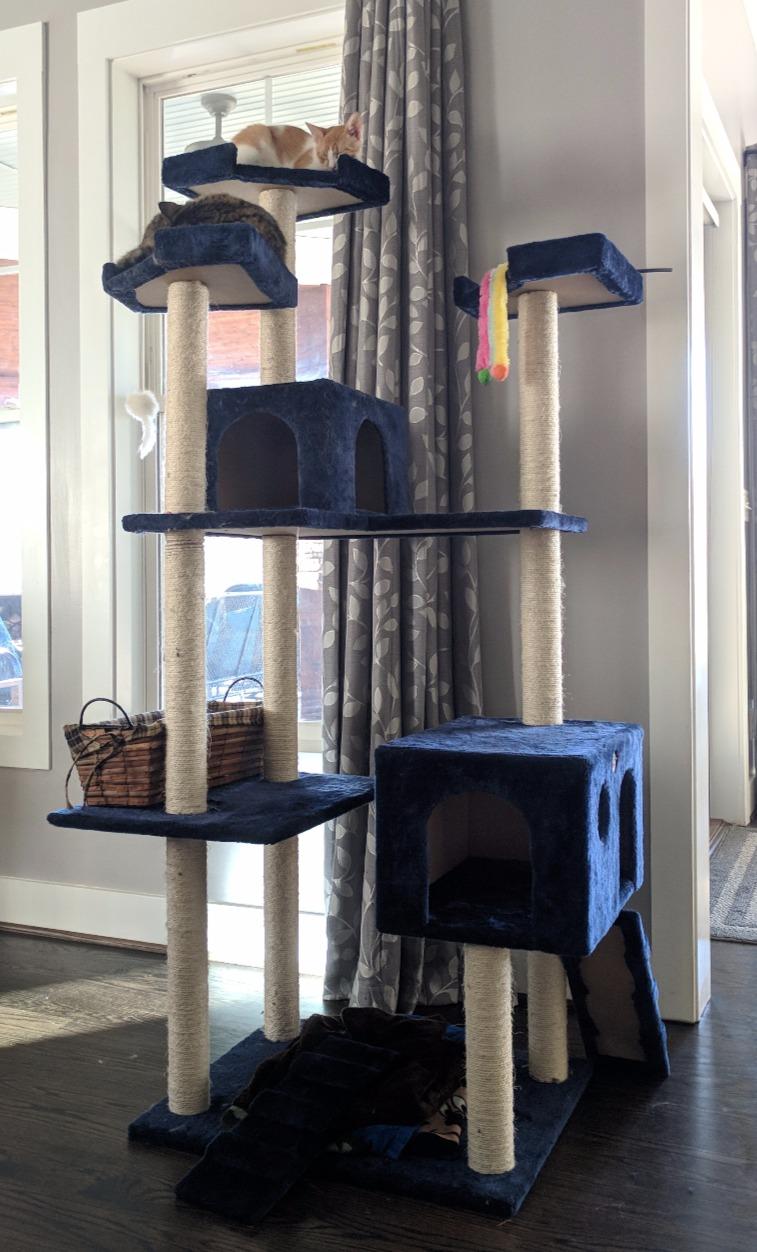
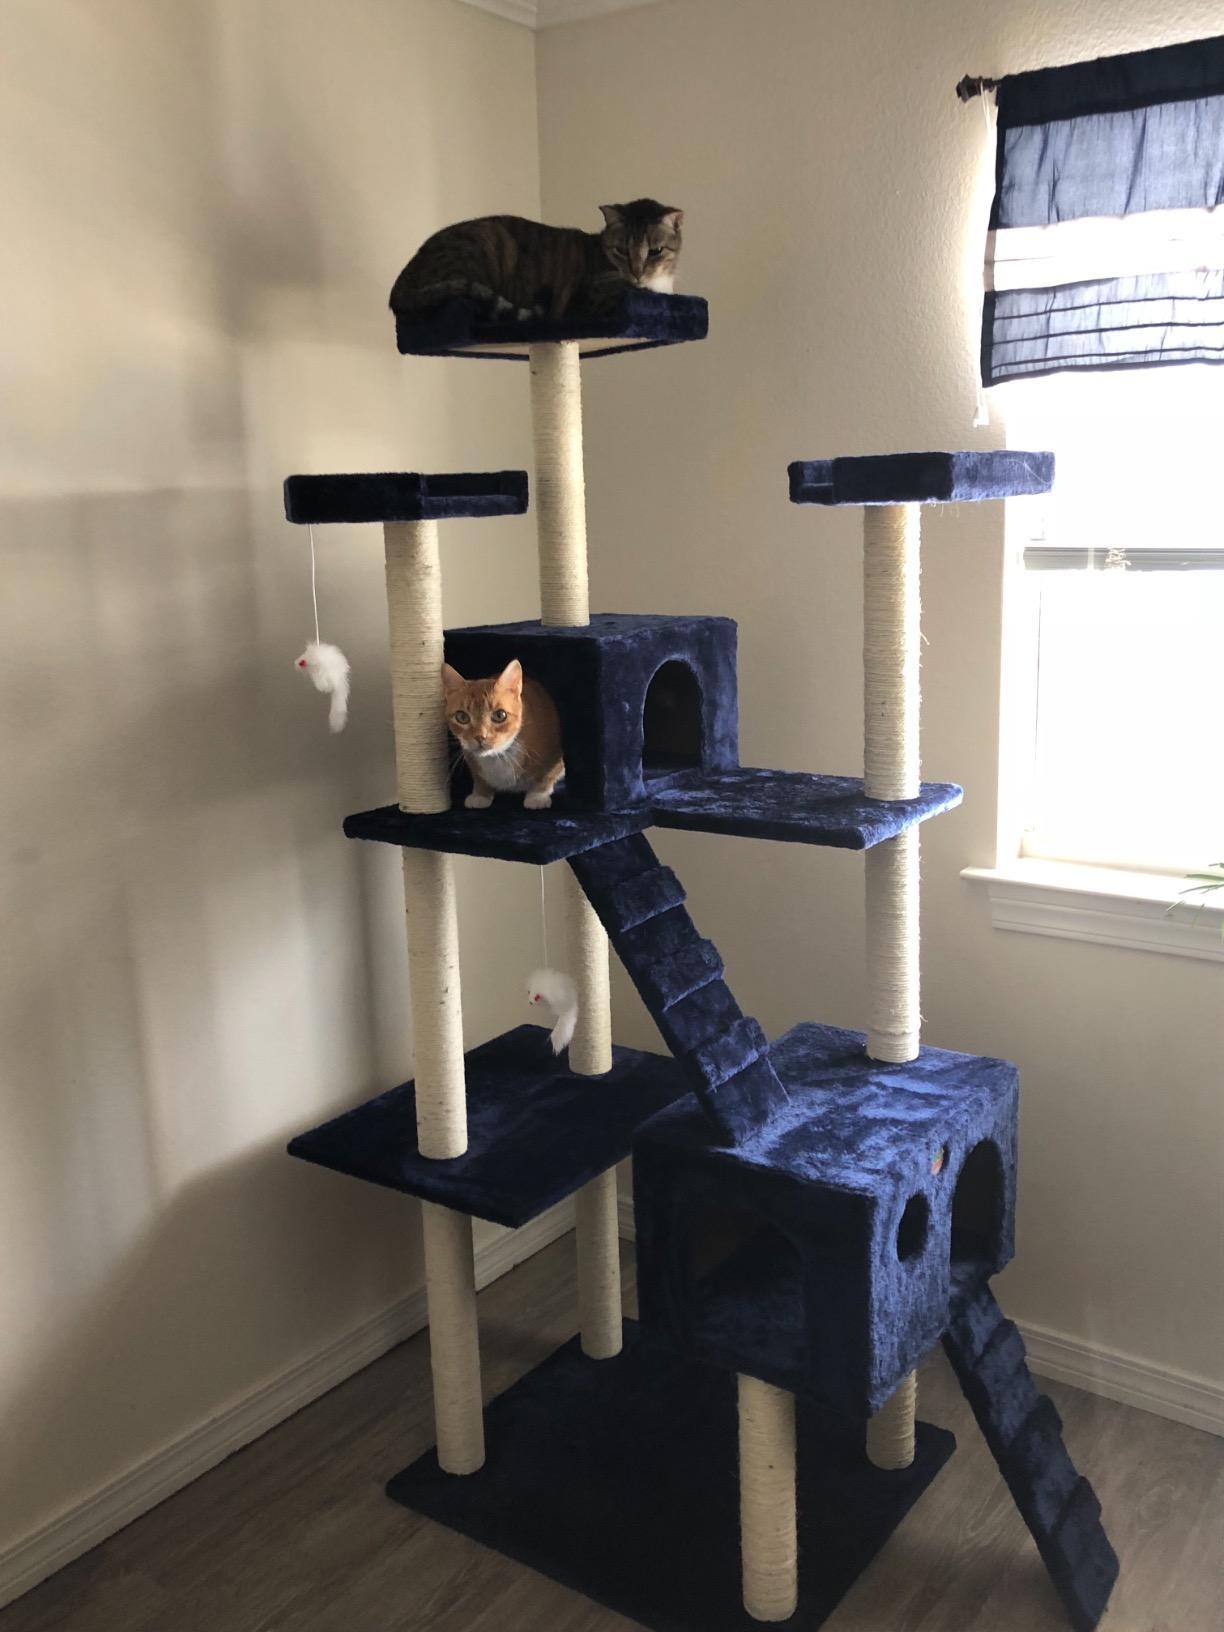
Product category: items_cat tree
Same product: yes